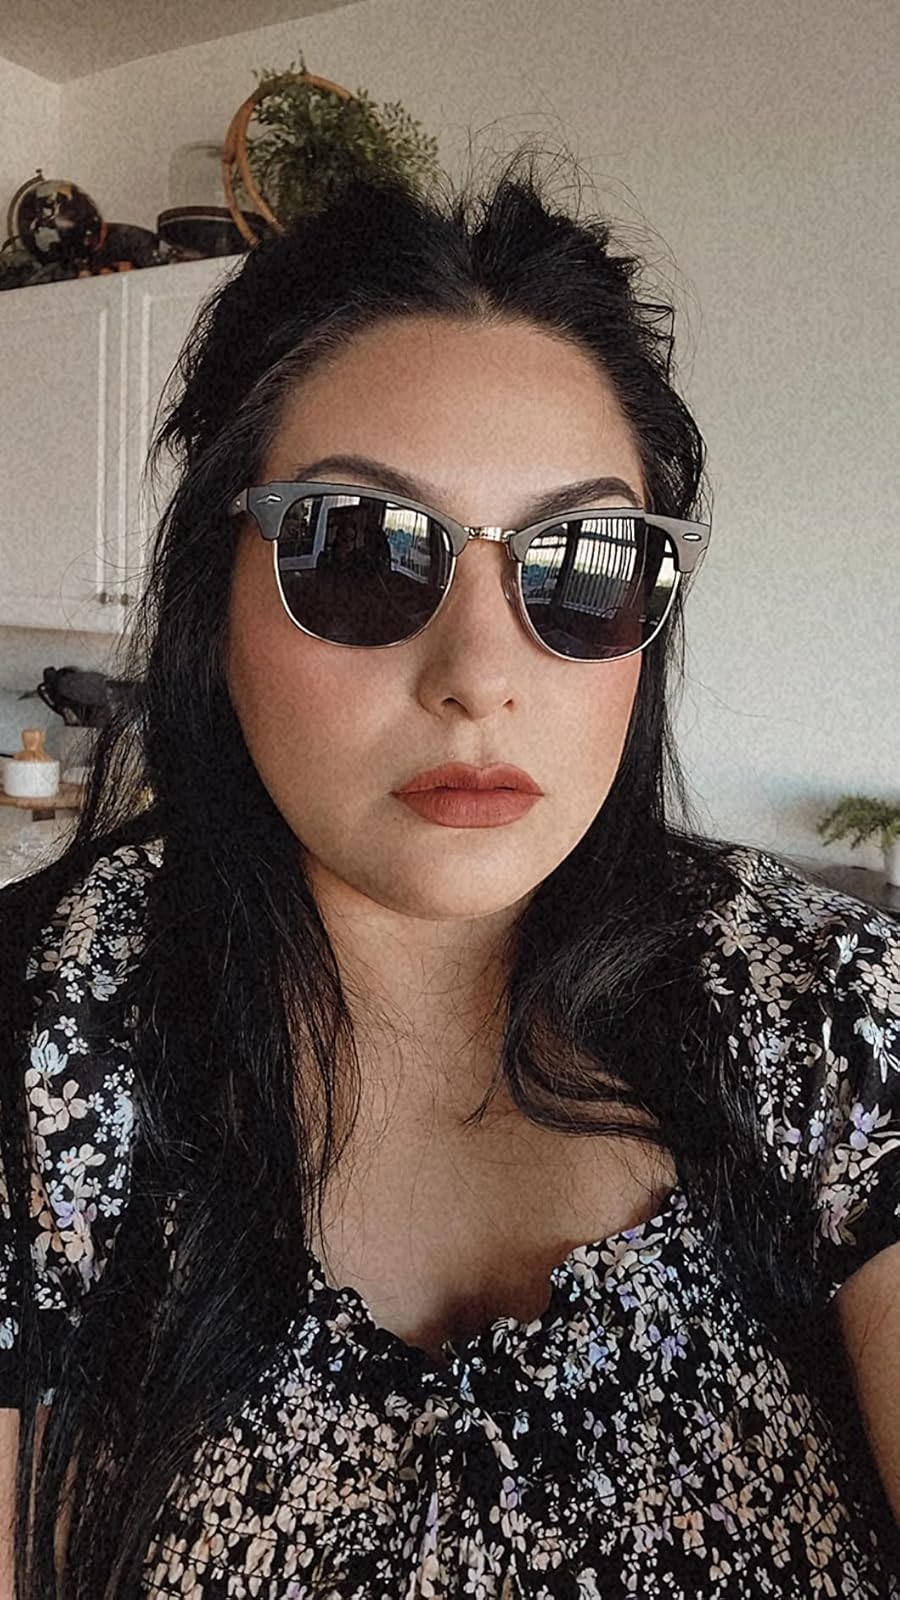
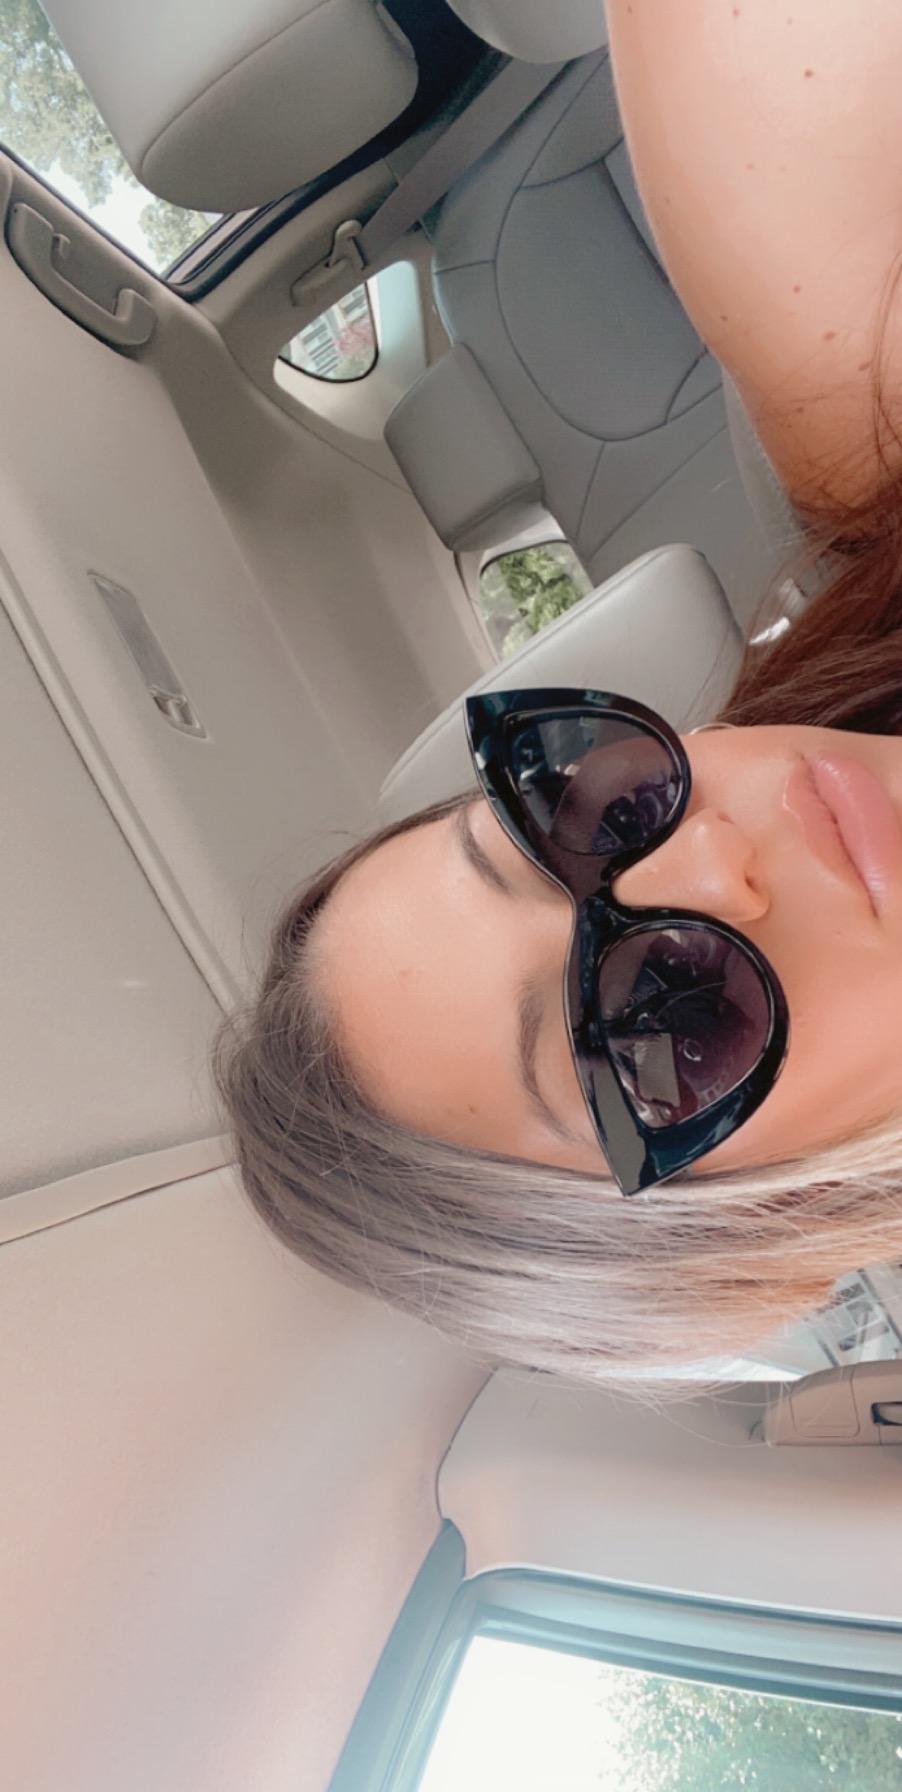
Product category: accessories_sunglasses
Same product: no